Dearborn Station

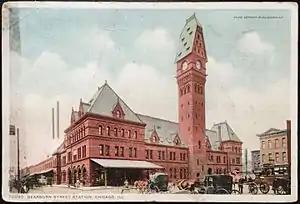
Postcard of Dearborn Station (1885) as it appeared . Originally, the headhouse had a steeped pitch roof story, which was eliminated during reconstruction following a fire in the early 1920s. The train sheds over the tracks are pictured to the back.

The Romanesque Revival structure, designed by Cyrus L. W. Eidlitz, opened in 1885 at a cost of $400 to $500 thousand (equivalent to $ to $ million in ). The three-story building's exterior walls and twelve-story clock tower were composed of pink granite and red pressed brick topped by a number of steeply-pitched roofs. Modifications to the structure following a fire in 1922 included eliminating the original pitched roof profile. Behind the head house were the train platforms, shielded by a large train shed. Inside the station were ticket counters, waiting rooms, and Fred Harvey Company restaurants.